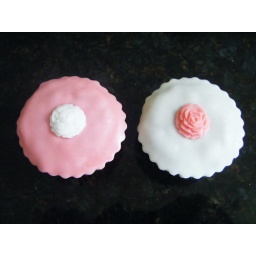
Vanilla sponge cupcakes decorated with fondant icing and fondant roses in bridal white and soft pink.